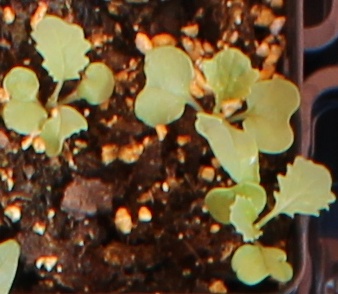
Label: Canola